SMS Friedrich der Grosse (1874)

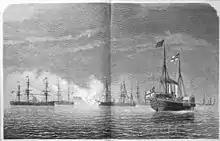
Illustration of the fleet conducting maneuvers, including and several other ironclads and other vessels

The 1882 training year followed a similar pattern to previous years; the ship was recommissioned on 2 May, again under Knorr's command. The summer cruise included the same four ironclads from the previous year, and was again commanded by Wickede, who had by then been promoted to . was kept in reserve during the annual summer maneuvers starting in 1883, as new ships, including the rest of the s entered service. From 1883 to 1885, the ship underwent a modernization that included new boilers and a reconstructed poop deck. Two Hotchkiss guns and five torpedo tubes were added in above-water mounts. During this period, the ship was commanded by "KzS" Bartholomäus von Werner to undergo periodic sea trials as work on the ship was carried out. The ship was reactivated on 6 April 1888 to participate in the year's training activities. After conducting trials in the Jade Bay, before join the rest of the squadron in Kiel on 22 May. The ships embarked on a tour of the Baltic for the newly enthroned Kaiser Wilhelm II in July, by which time "KzS" Ernst von Reiche took command of the ship. The voyage included visits to St. Petersburg, Stockholm, and Copenhagen. They met Alexander III and the Swedish King Oscar II, who inspected the German warships and conferred decorations on the senior officers. participated in that year's fleet maneuvers, and on 29 September the ship departed the Baltic for Wilhelmshaven. She was decommissioned there temporarily before being reactivated on 1 October as the active ship of the newly created Reserve Division of the North Sea. In that role, she served as the guard ship in Wilhelmshaven, in company with the aviso . "KzS" Oscar Klausa became the ship's captain at that time.